Sachsen-class ironclad

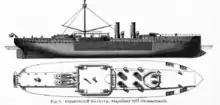
Plan and profile drawing of the -class ships

The ships of the class were long overall. They had a beam of and a draft of forward and aft. At the designed displacement, the vessels displaced . When the vessels were fully loaded, they displaced between and . Their hulls were built with transverse bulkheads and double longitudinal iron frames; iron plating covered teak backing. The ships had sixteen watertight compartments and a double bottom that ran for 60 percent of the length of the hull. The class was the first major warship of the fleet to adopt internal subdivision.